War crimes in World War I

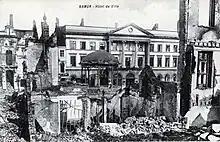
Namur City Hall, destroyed by the German invasion of Belgium, 1914

During World War I (1914–1918), belligerents from both the Allied Powers and Central Powers violated international criminal law, committing numerous war crimes. This includes the use of indiscriminate violence and massacres against civilians, torture, sexual violence, forced deportation and population transfer, death marches, the use of chemical weapons and the intentional targeting of Red Cross personnel and medical facilities.